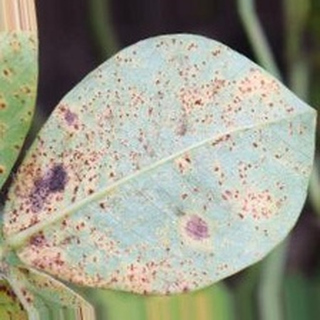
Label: groundnut_rust